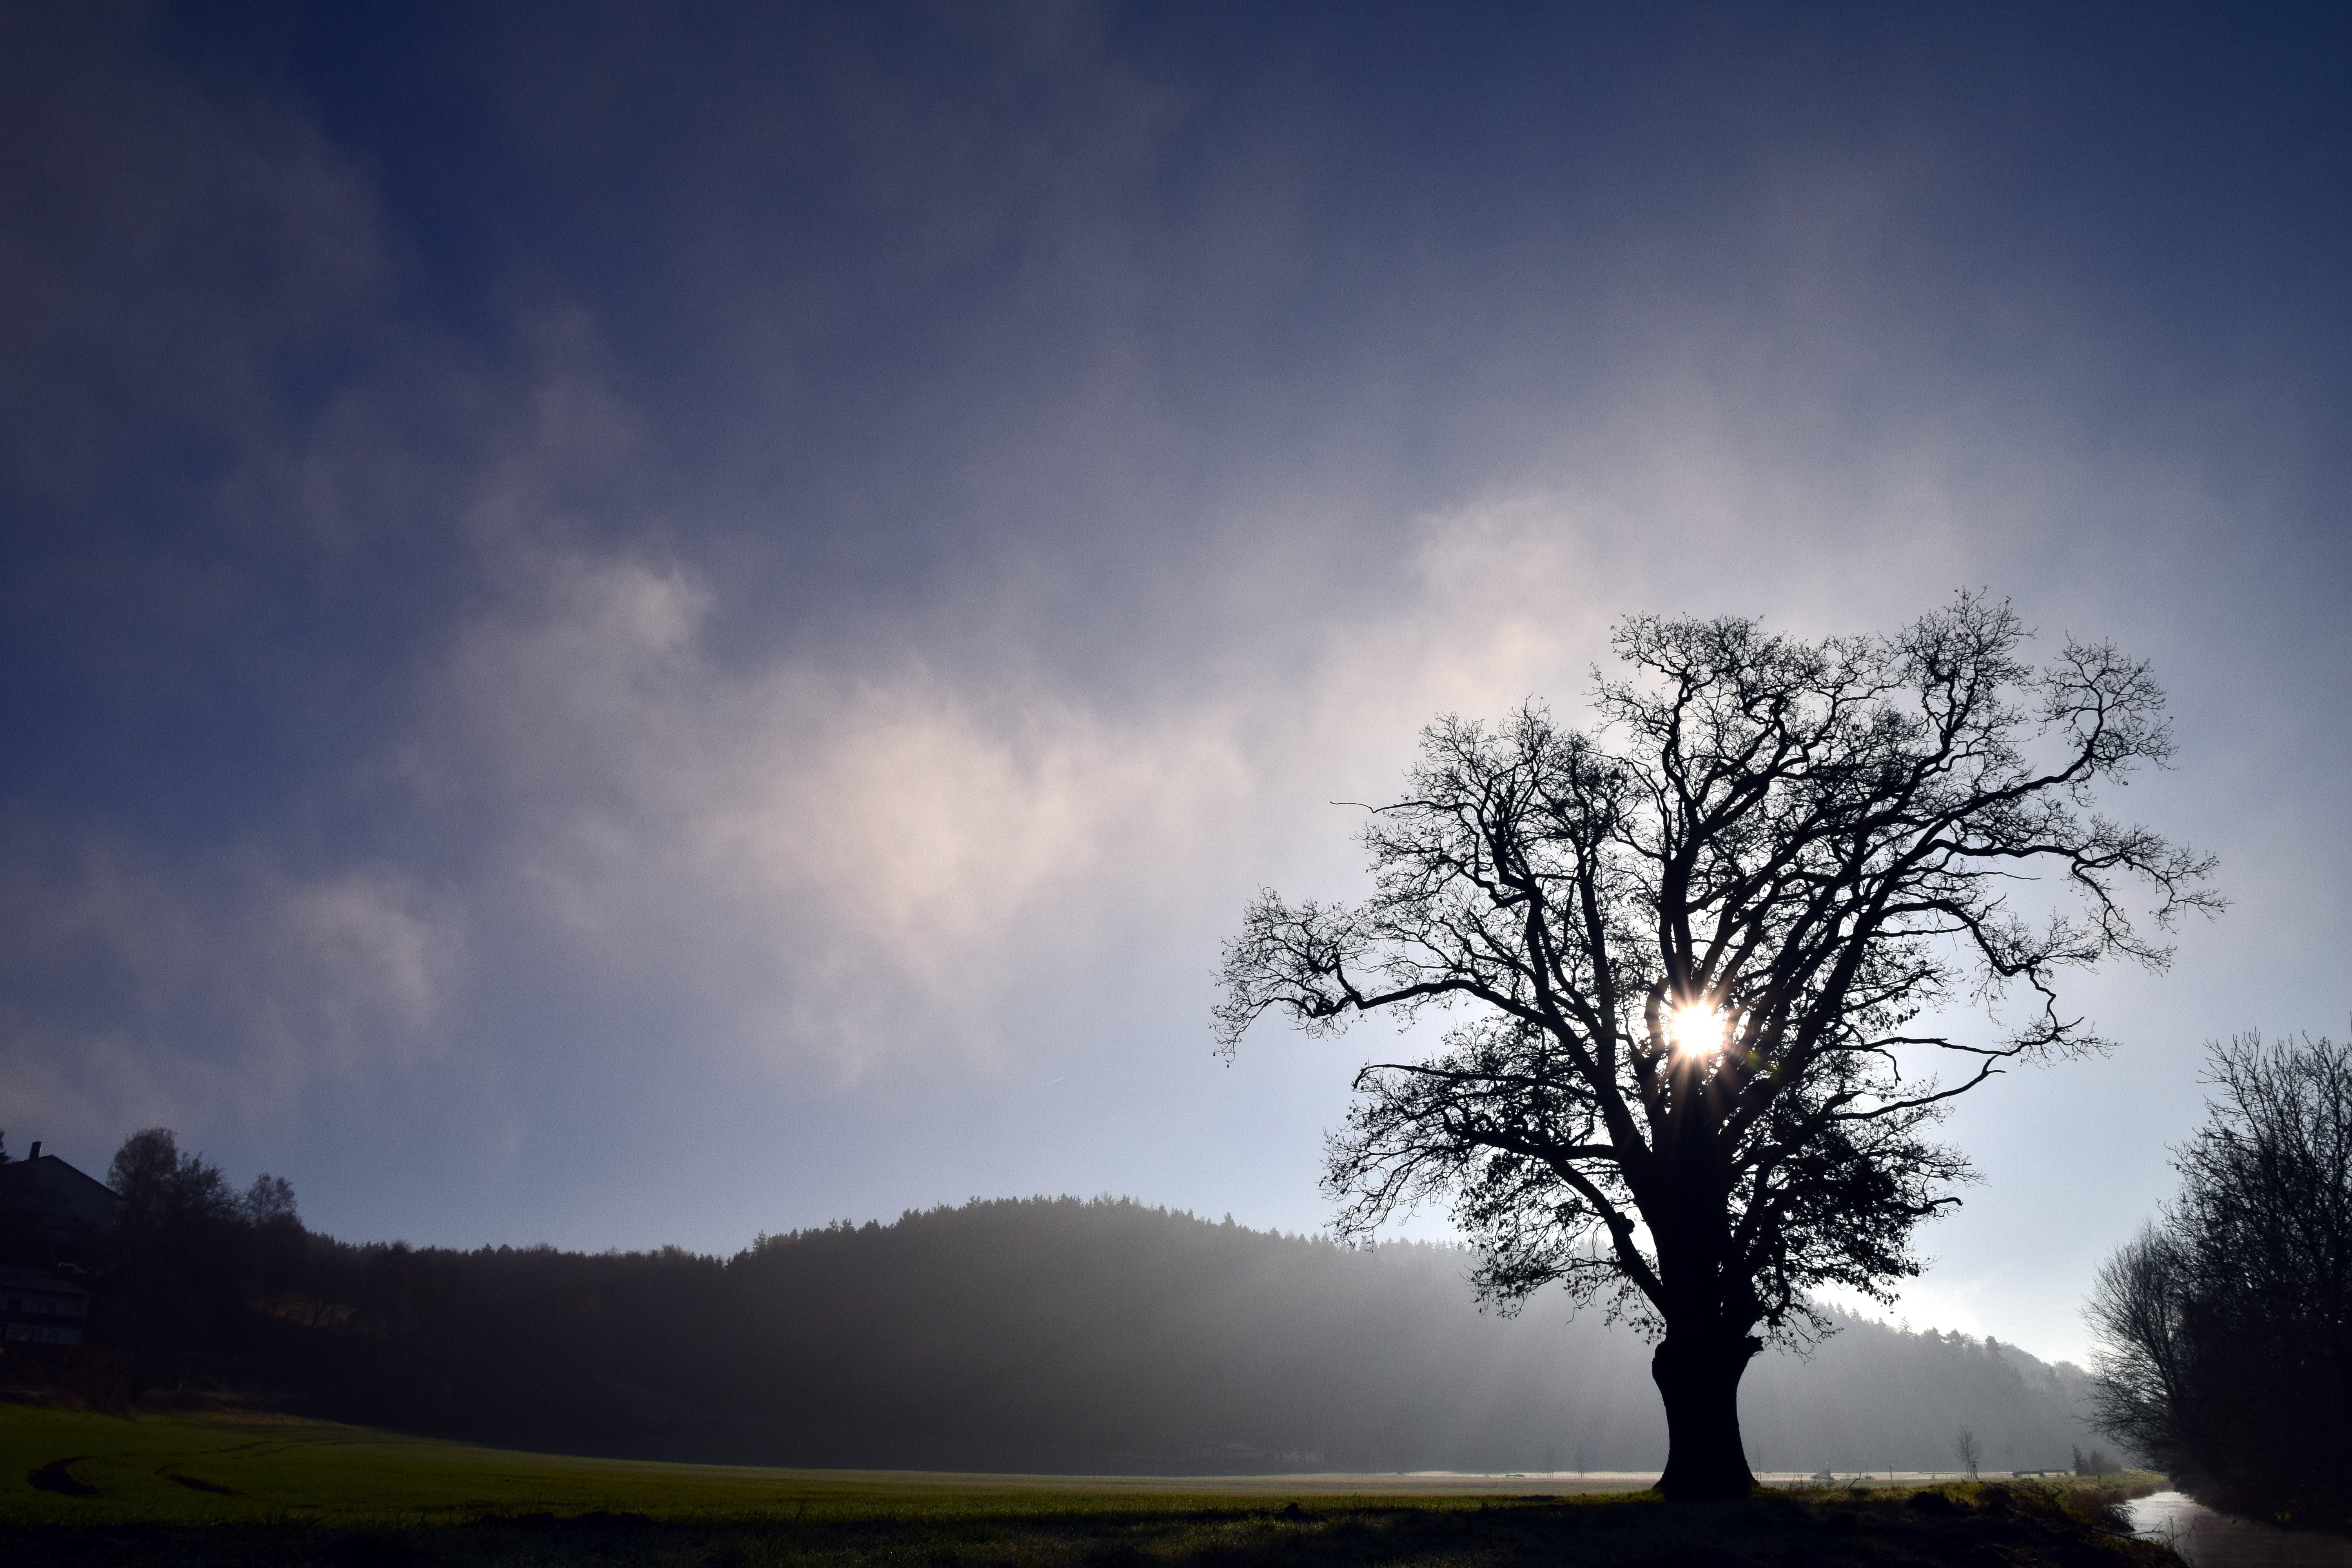
sky, tree, natural landscape, nature, cloud, atmospheric phenomenon, blue, atmosphere, light, morning, woody plant, sunlight, horizon, branch, landscape, plant, grass, hill, field, evening, rural area, spring, grassland, photography, meteorological phenomenon, pasture, mountain, meadow, darkness, night, cumulus, stock photography, dusk, winter, plain, world